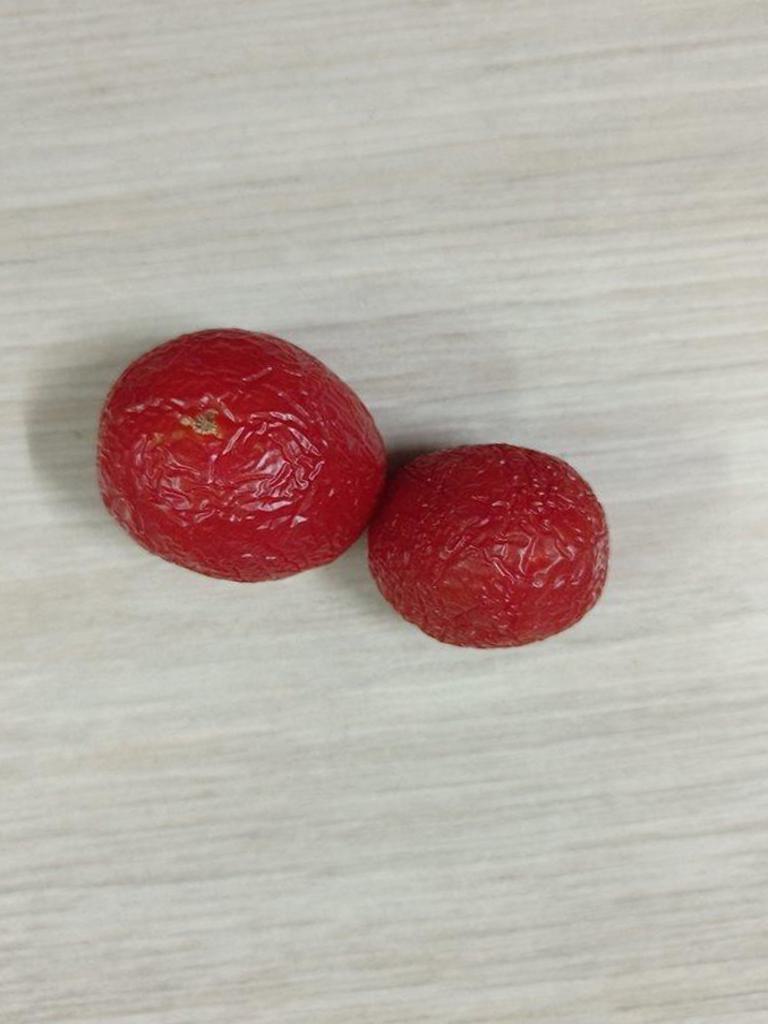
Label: Rotten